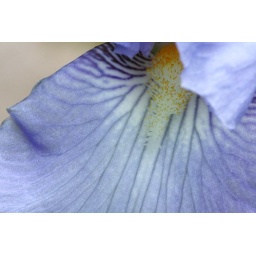
Sky blue Iris bloom, Flora and fauna in my garden today.